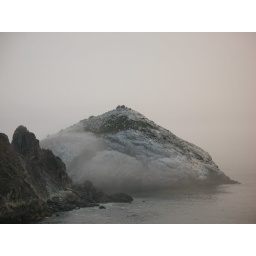
White ash from nearby forest fire covers a rock in the ocean.